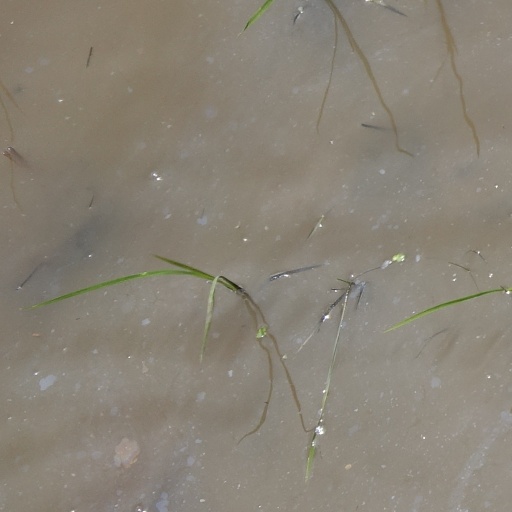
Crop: rice